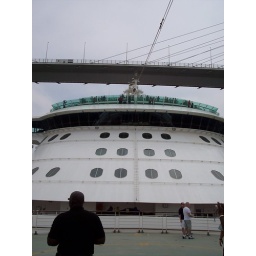
The ship going under the bridge on the Suez Canal